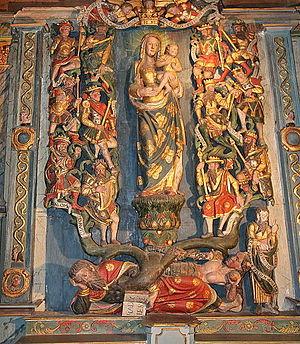
Arbre de Jessé (Église de Saint Aignan). Comme d'autres arbres de Jessé bretons, il présente, en face de Jessé, une démone à la queue couverte d'écailles.
L’arbre de Jessé est un motif fréquent dans l'art chrétien entre le XIIᵉ et le XVᵉ siècle : il représente une schématisation de la généalogie de Jésus, c'est-à-dire l'arbre généalogique présumé de Jésus de Nazareth à partir de Jessé, père du roi David.